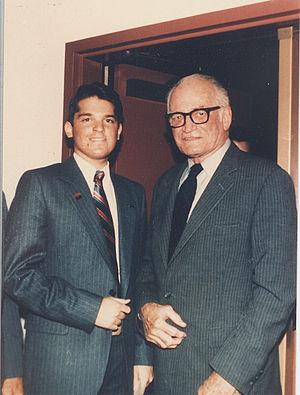
Barry Morris Goldwater, né le 2 janvier 1909 à Phoenix et mort le 29 mai 1998 à Paradise Valley, est un homme politique américain membre du Parti républicain, notamment sénateur fédéral pour l'Arizona et candidat à l'élection présidentielle américaine de 1964.